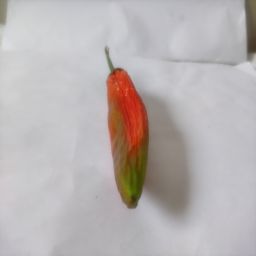
Crop: New Mexico Green Chile
Quality: Old